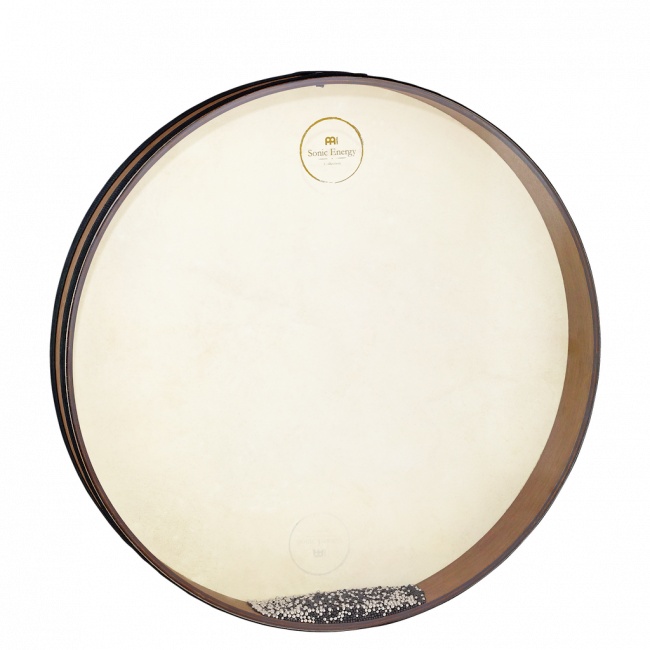
Sonic Energy 20" Merirumpu
SONIC ENERGY 20" MERIRUMPU Sonic Energy merirumpu (tai aaltorumpu) luo rauhoittavan aaltojen äänimaiseman. Kahden kalvon välissä liikkuu erikokoisia kuulia. Kuulien määrää voi itse säädellä suljettavan aukon kautta. Meinl Sonic Energy merirummussa on hieno uusi idea: Siinä on kaksi erilaista kalvoa jota pitkin kuulia voi pyörittää. Synteettinen (läpinäkyvä) ja nahkainen (vaalea) kalvo luovat molemmat omanlaisena tunnelman. WD20WB Koko: 20" Sonic Energy merirumpu Kaksi erilaista kalvoa erilaisille äänille Sisällä olevien kuulien määrää voi itse säätää Runkomateriaali: Tammi Rauhoittava äänimaisema Väri: Pähkinäpuuruskea (Walnut Brown)
Brand: Meinl
Category: Arts & Entertainment > Hobbies & Creative Arts > Musical Instruments > Percussion > Hand Percussion > Musical Scrapers & Ratchets > Musical Ratchets